Jason Beckfield

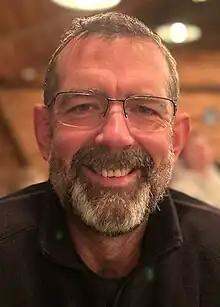
Jason Beckfield (Boston, Massachusetts, 2022)

Jason Beckfield is an American sociologist. He is the Robert G. Stone Jr. Professor of Sociology at Harvard University.